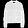
Label: Coat